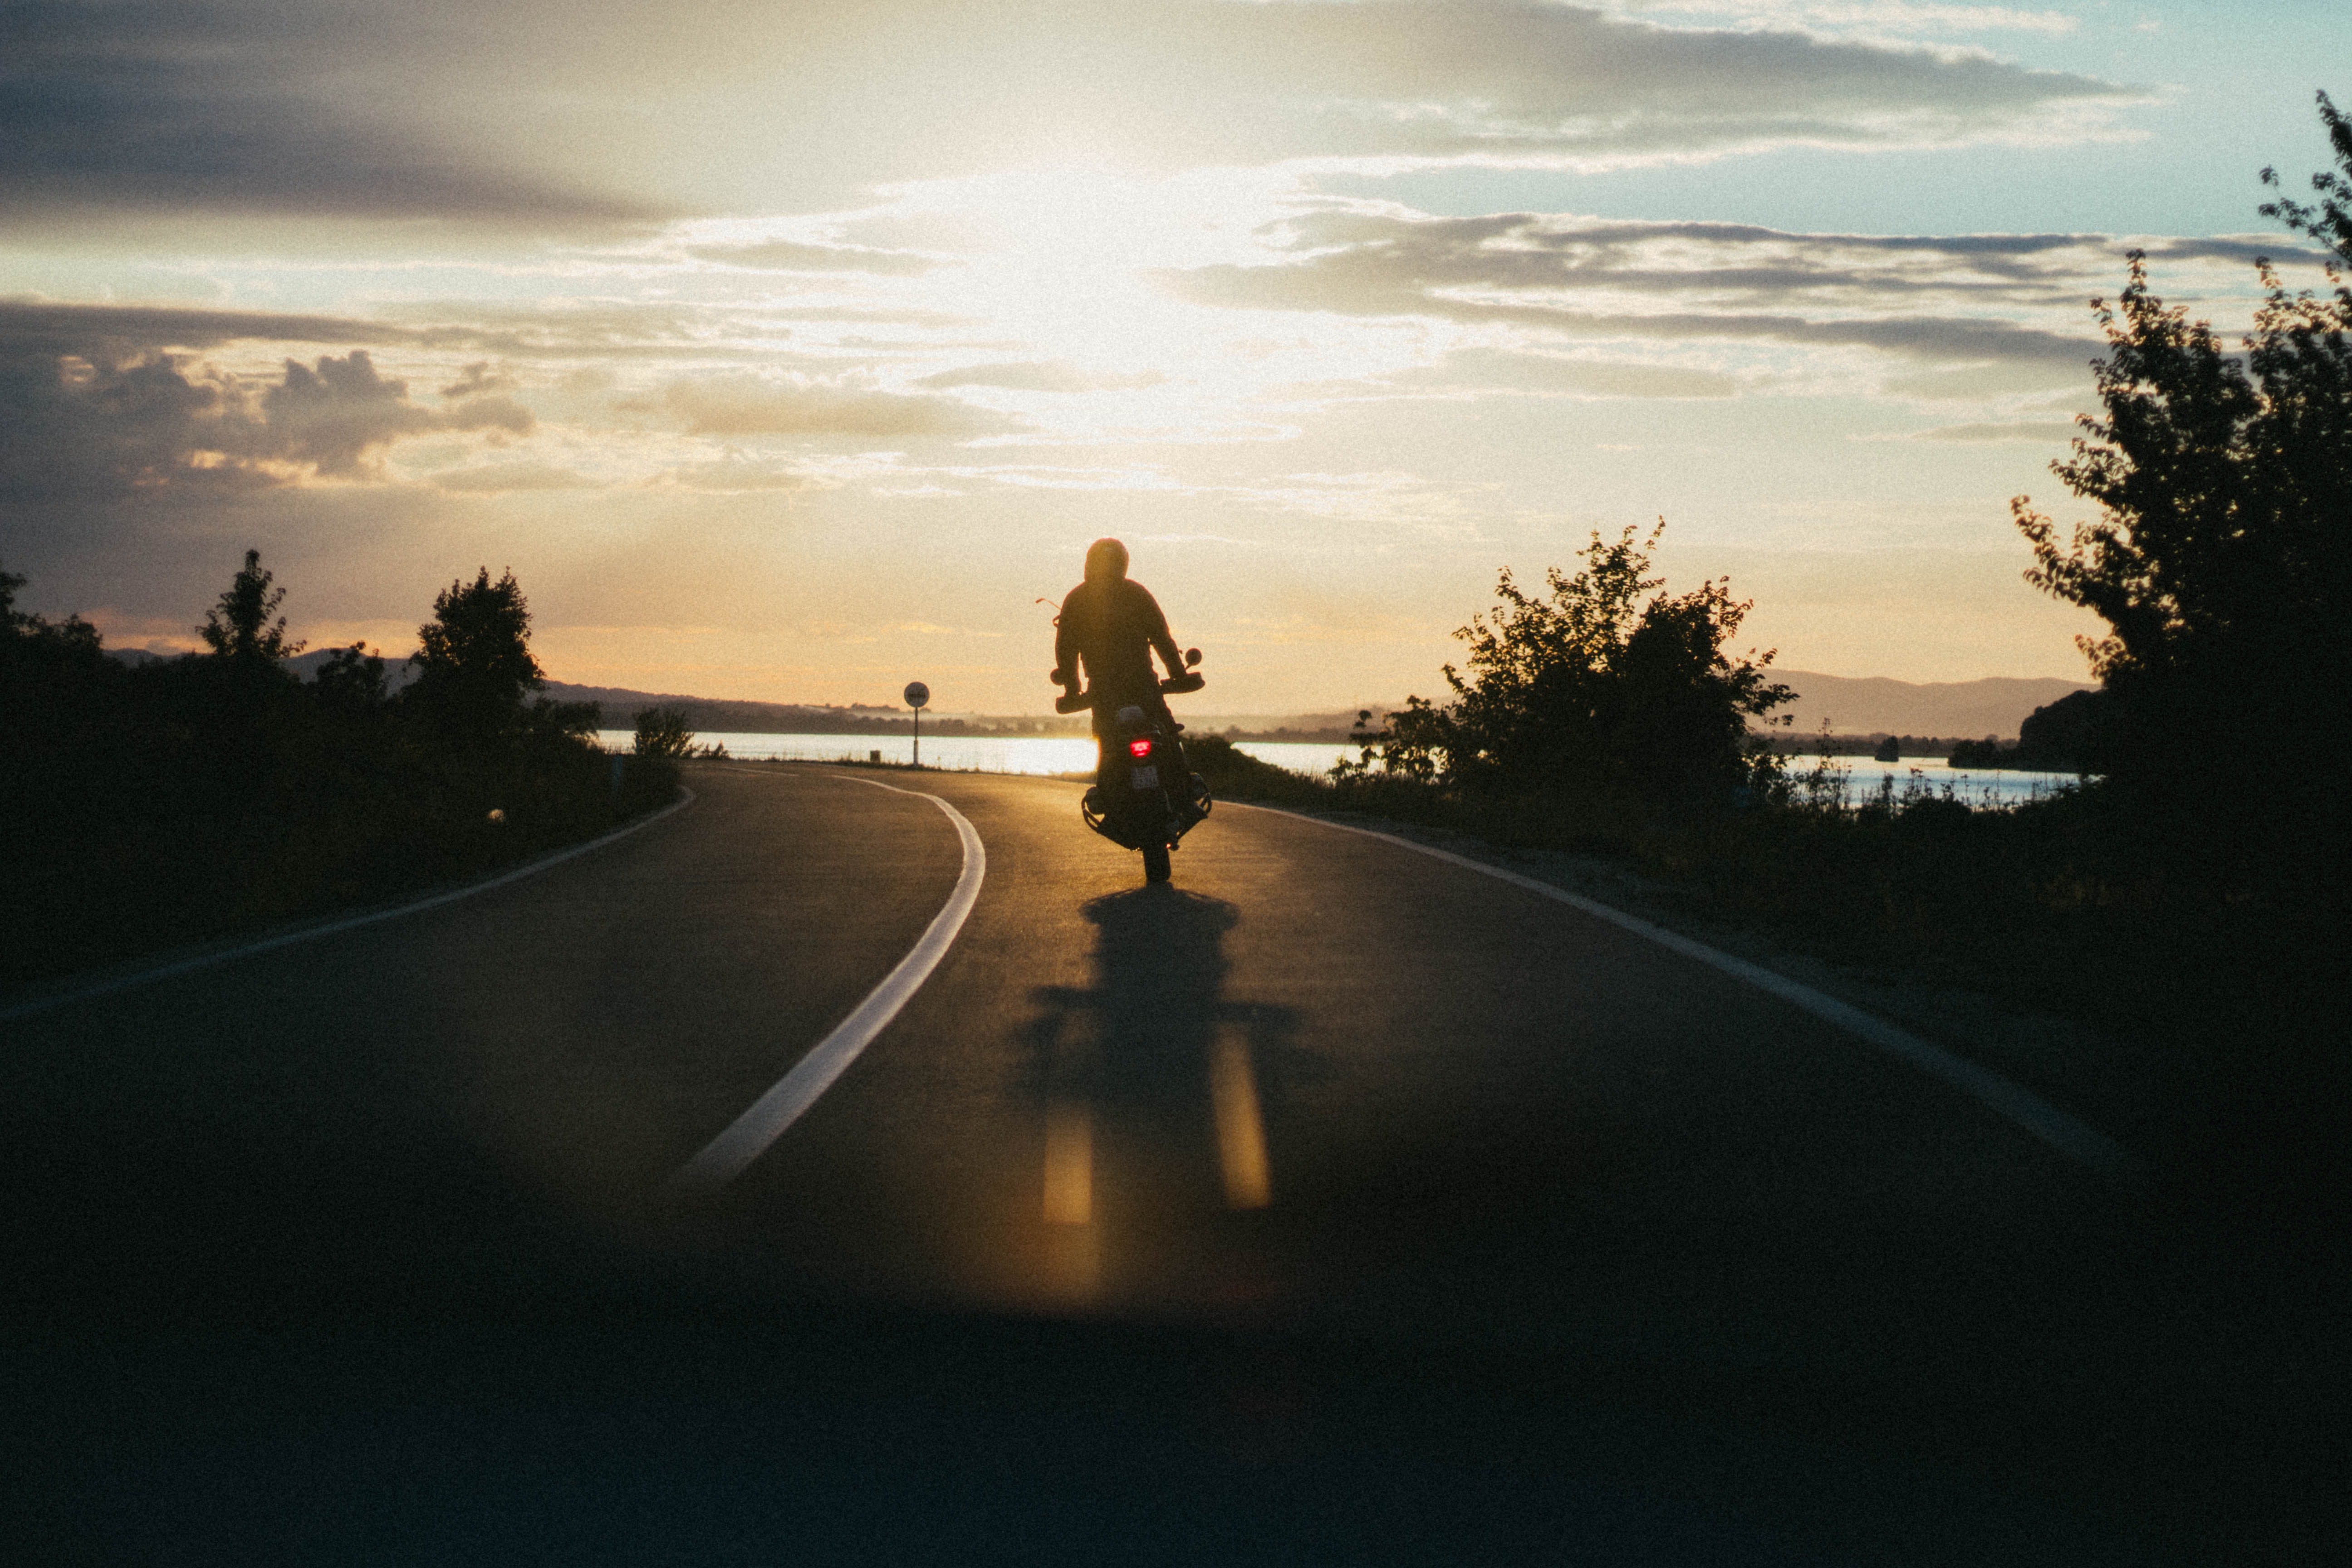
sky, road, morning, cloud, evening, longboarding, asphalt, tree, sunset, longboard, infrastructure, sunlight, photography, highway, sunrise, skateboarding, horizon, recreation, dusk, landscape, skateboard, shadow, sports equipment